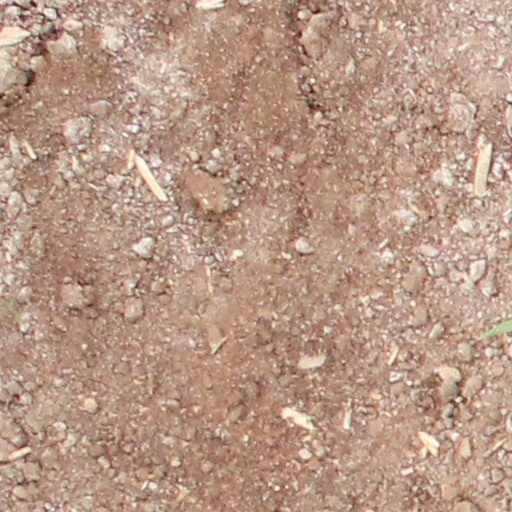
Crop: wheat